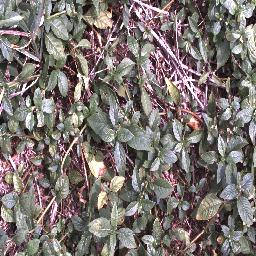
Label: negative